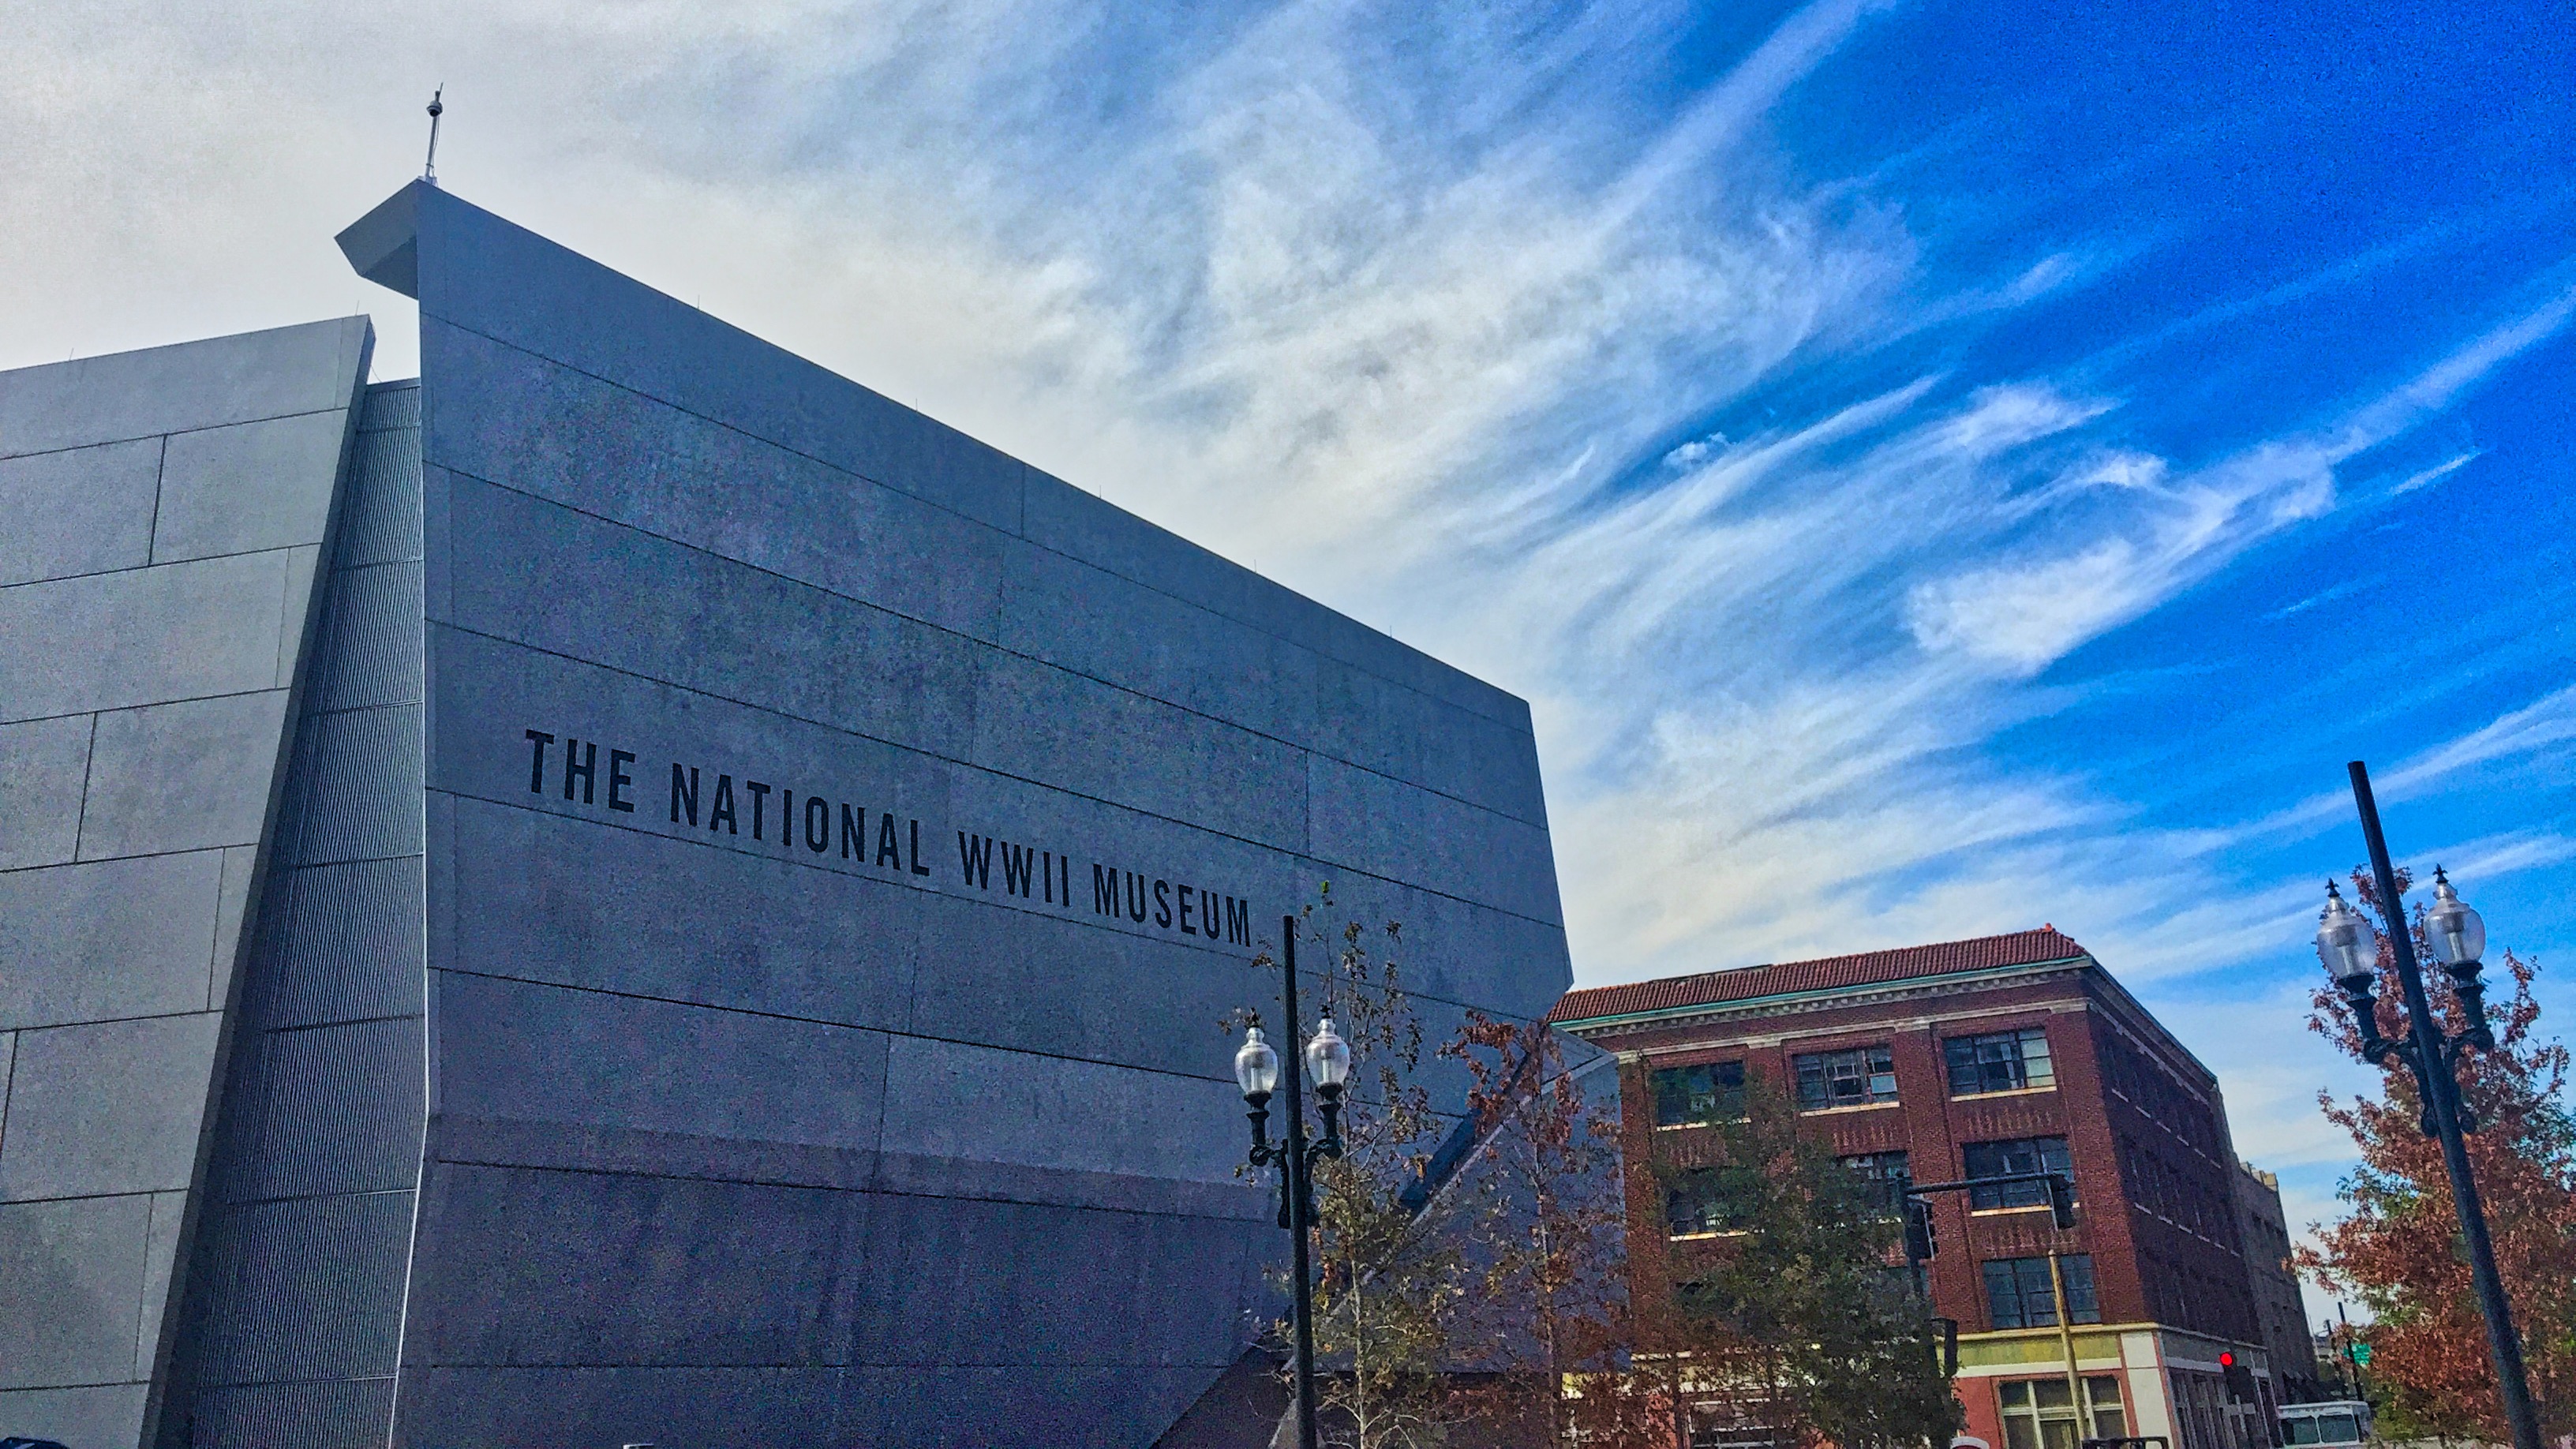
architecture, city, skyscraper, cityscape, downtown, facade, tower block, headquarters, urban area